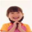
Label: girl